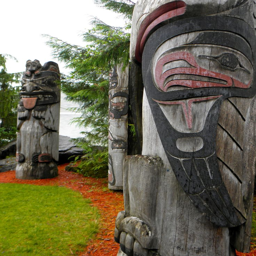
this is just down the road from where i live .